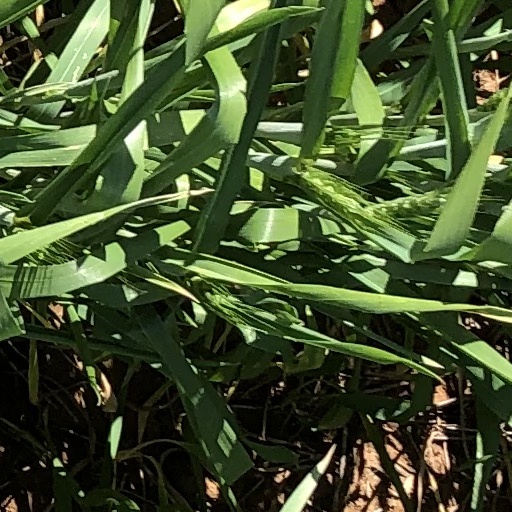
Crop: wheat